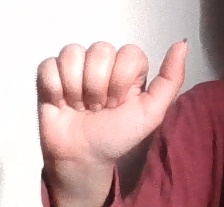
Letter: dhad